Baton twirling

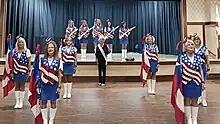
A twirling group called The Prime Time Twirlers in The Villages, Florida.

Baton twirling requires skillful coordination and great control of the human body. Additionally, it requires great flexibility to execute baton, dance, and gymnastics elements properly.